Final Fantasy Tactics

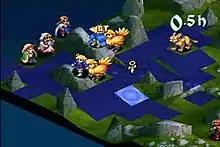
Various characters and creatures are standing on a grassy battlefield. The battlefield is divided into squares, and some squares are blue.

"Final Fantasy Tactics" is a tactical role-playing game in which players follow the story of protagonist Ramza Beoulve. The game features two modes of play: battles and the world map. Battles take place on three-dimensional, isometric fields. Characters move on a battlefield composed of square tiles; movement and action ranges are determined by the character's statistics and job class. The battlefield also factors in elements such as terrain and weather to determine strategic advantages and disadvantages during clashes. Battles are turn-based; a unit may act when its Charge Time (CT) reaches 100 and increased once every CT unit (a measure of time in battles) by an amount equal to the unit's speed statistic. During battle, whenever a unit performs an action successfully, it gains experience points (EXP) and job points (JP). Actions can include magical attacks, physical attacks, or using an item. Hit points (HP) of enemy units are also visible to the player (except in the case of certain bosses), allowing the player to know how much damage they still have to inflict on a particular unit.